Moniker (graffiti)

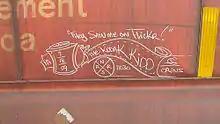
Moniker produced by "The Kodak Kidd"

Monikers (also known as streaks, tags, or hobo art) are a type of graffiti done on the side of a freight car on freight trains. They date back to the late 1800s. Monikers are usually produced with a solid paint stick, industrial crayon, or a lumber crayon. Monikers serve the purpose for a moniker artist to share stories or a moment in time with others.